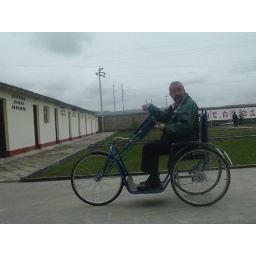
This picture was taken from near the door to our office inside the Disabled Federation Compound